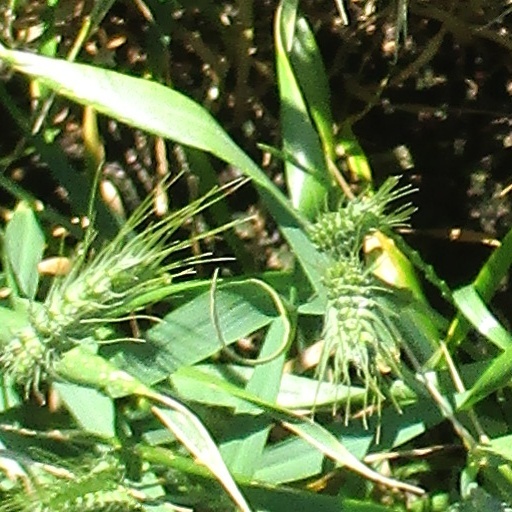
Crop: wheat